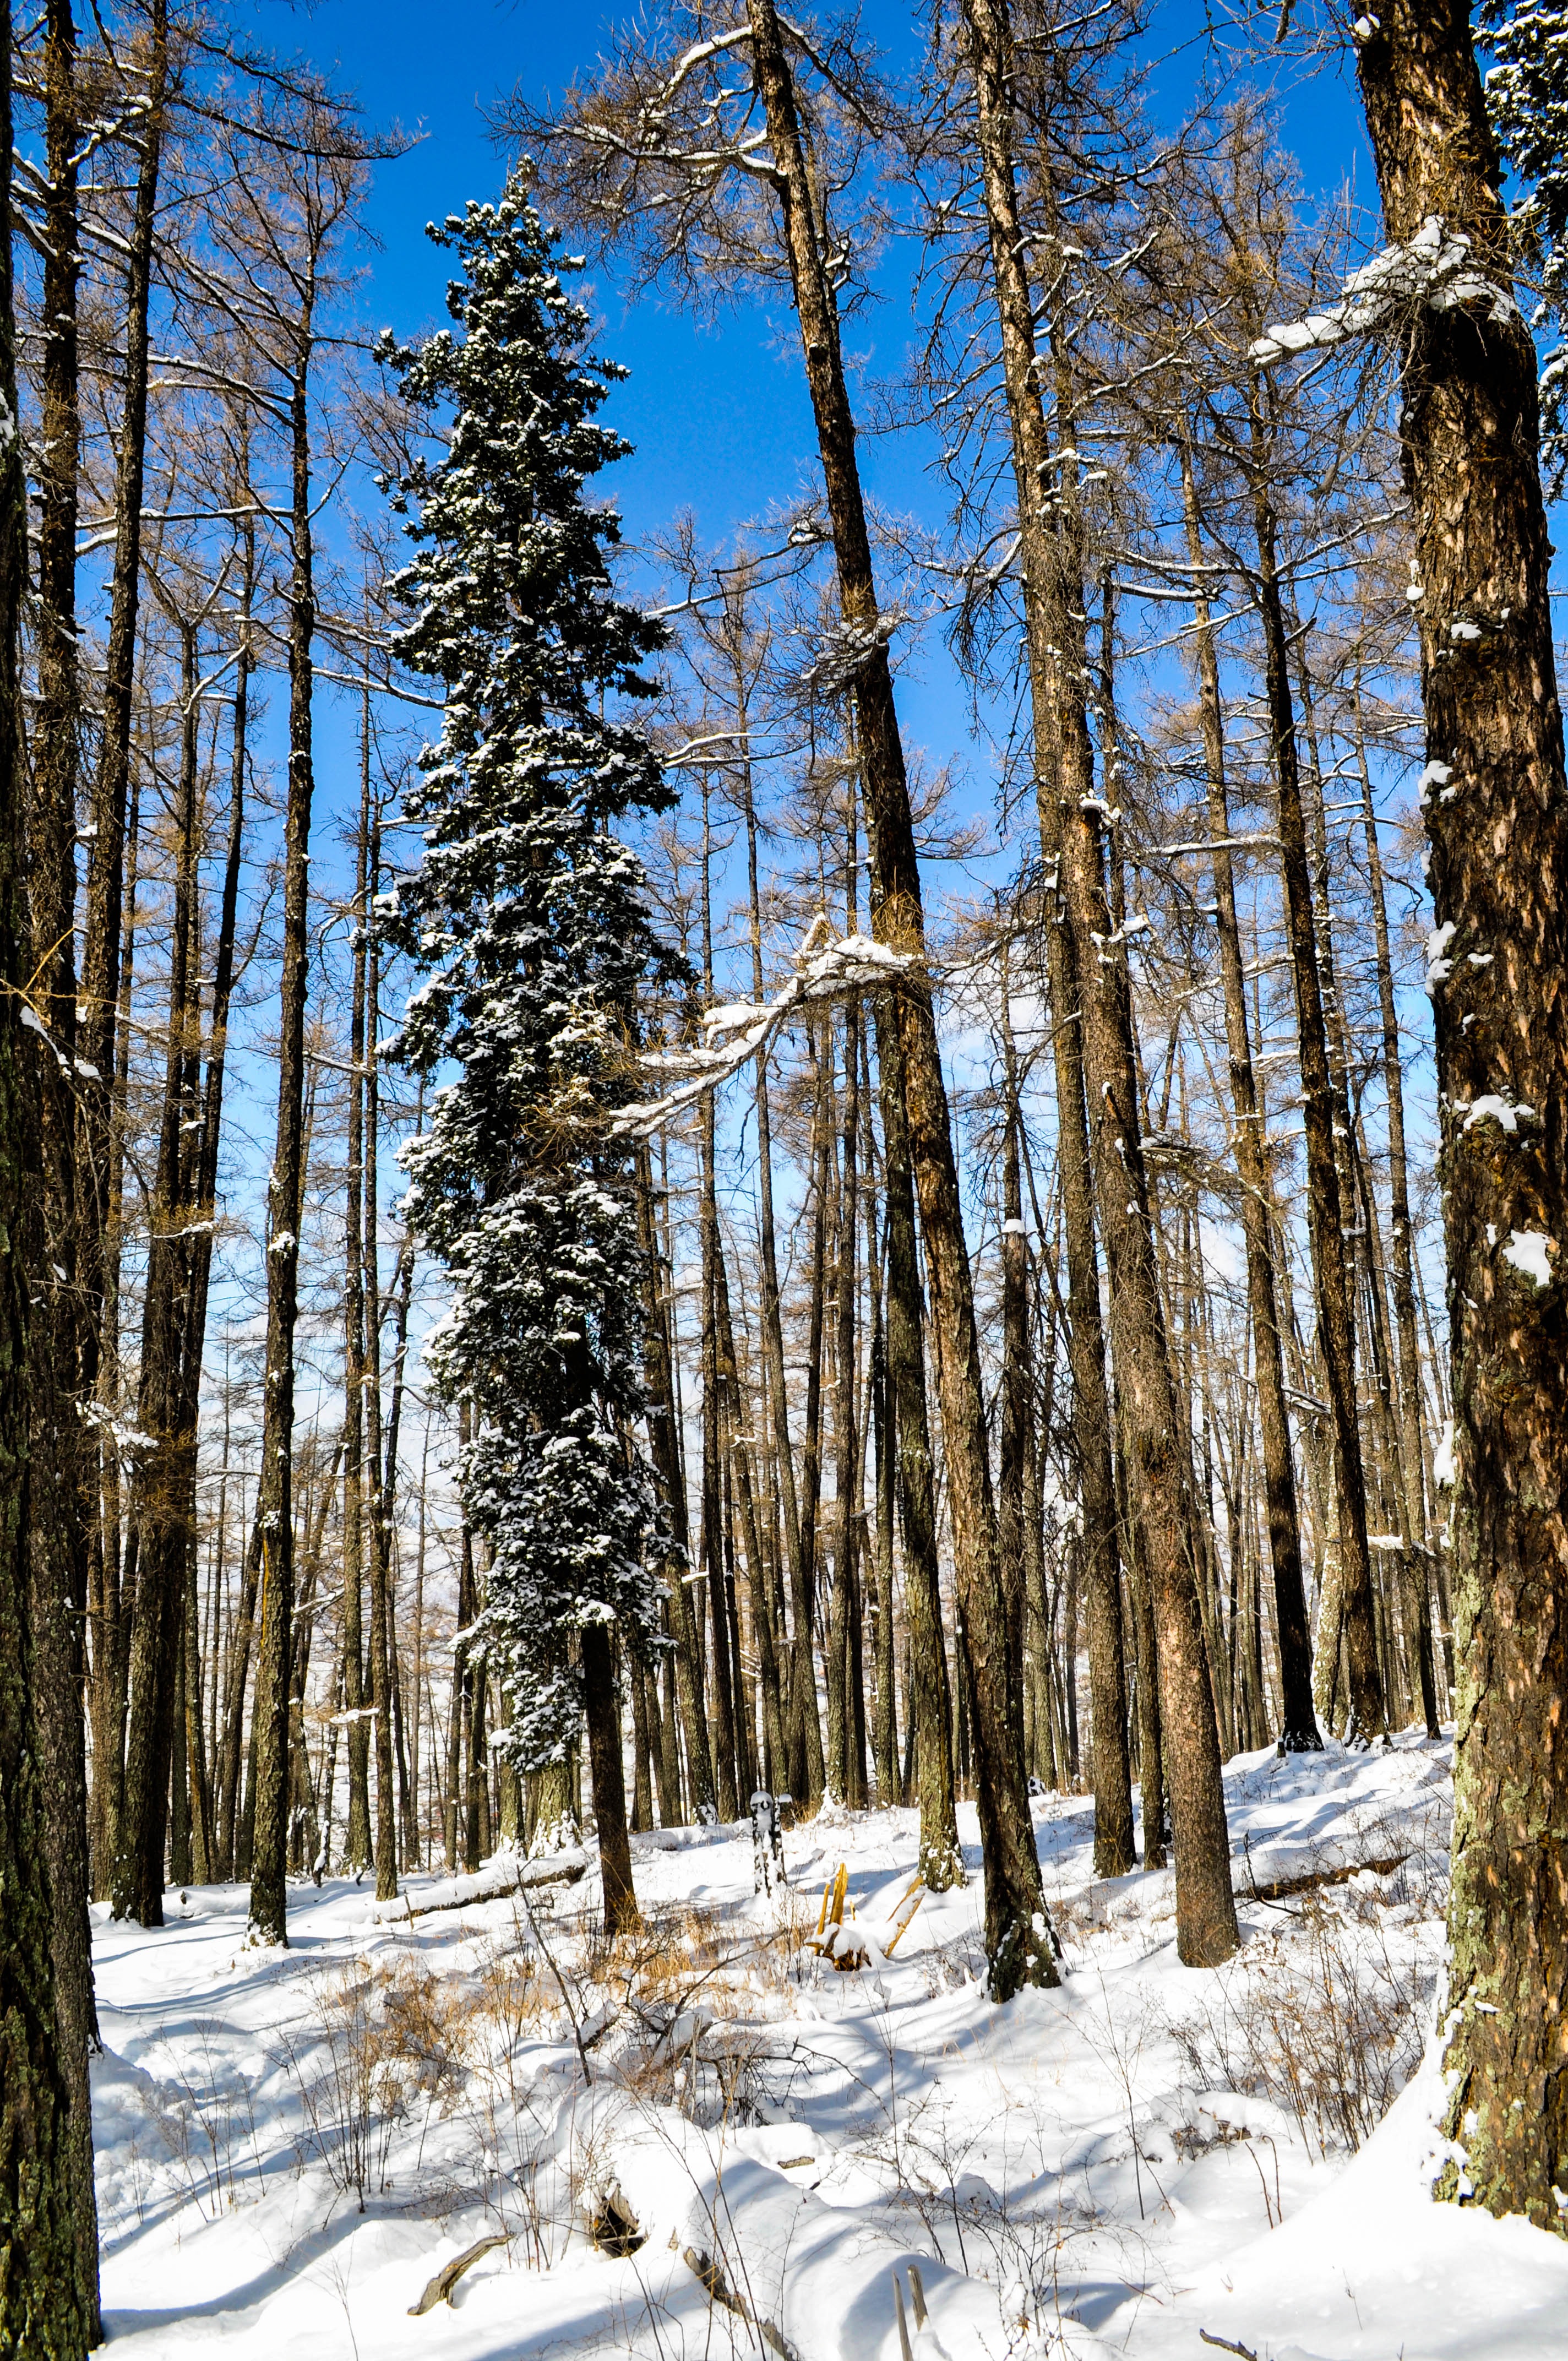
tree, nature, forest, wilderness, branch, mountain, snow, cold, winter, plant, sky, pine, birch, covered, frozen, fir, season, spruce, woodland, habitat, larch, ecosystem, biome, natural environment, woody plant, temperate broadleaf and mixed forest, temperate coniferous forest, land plant